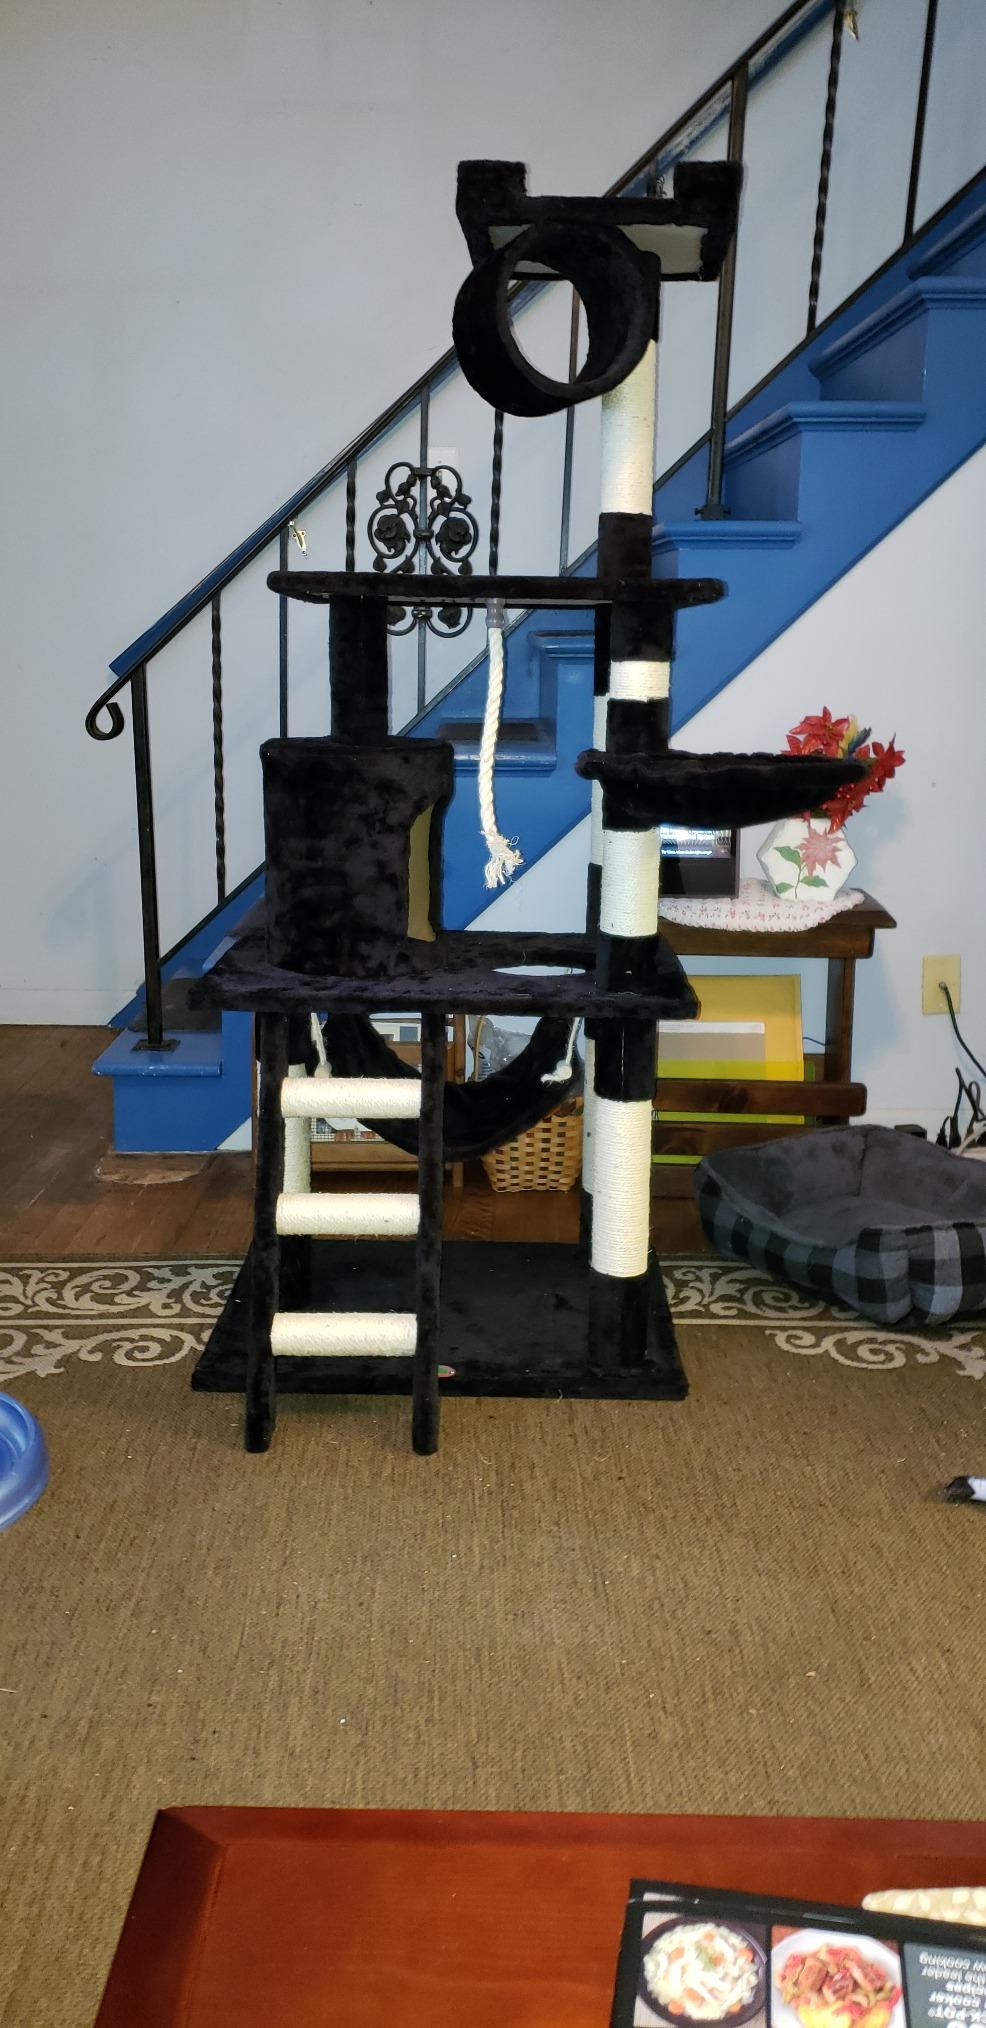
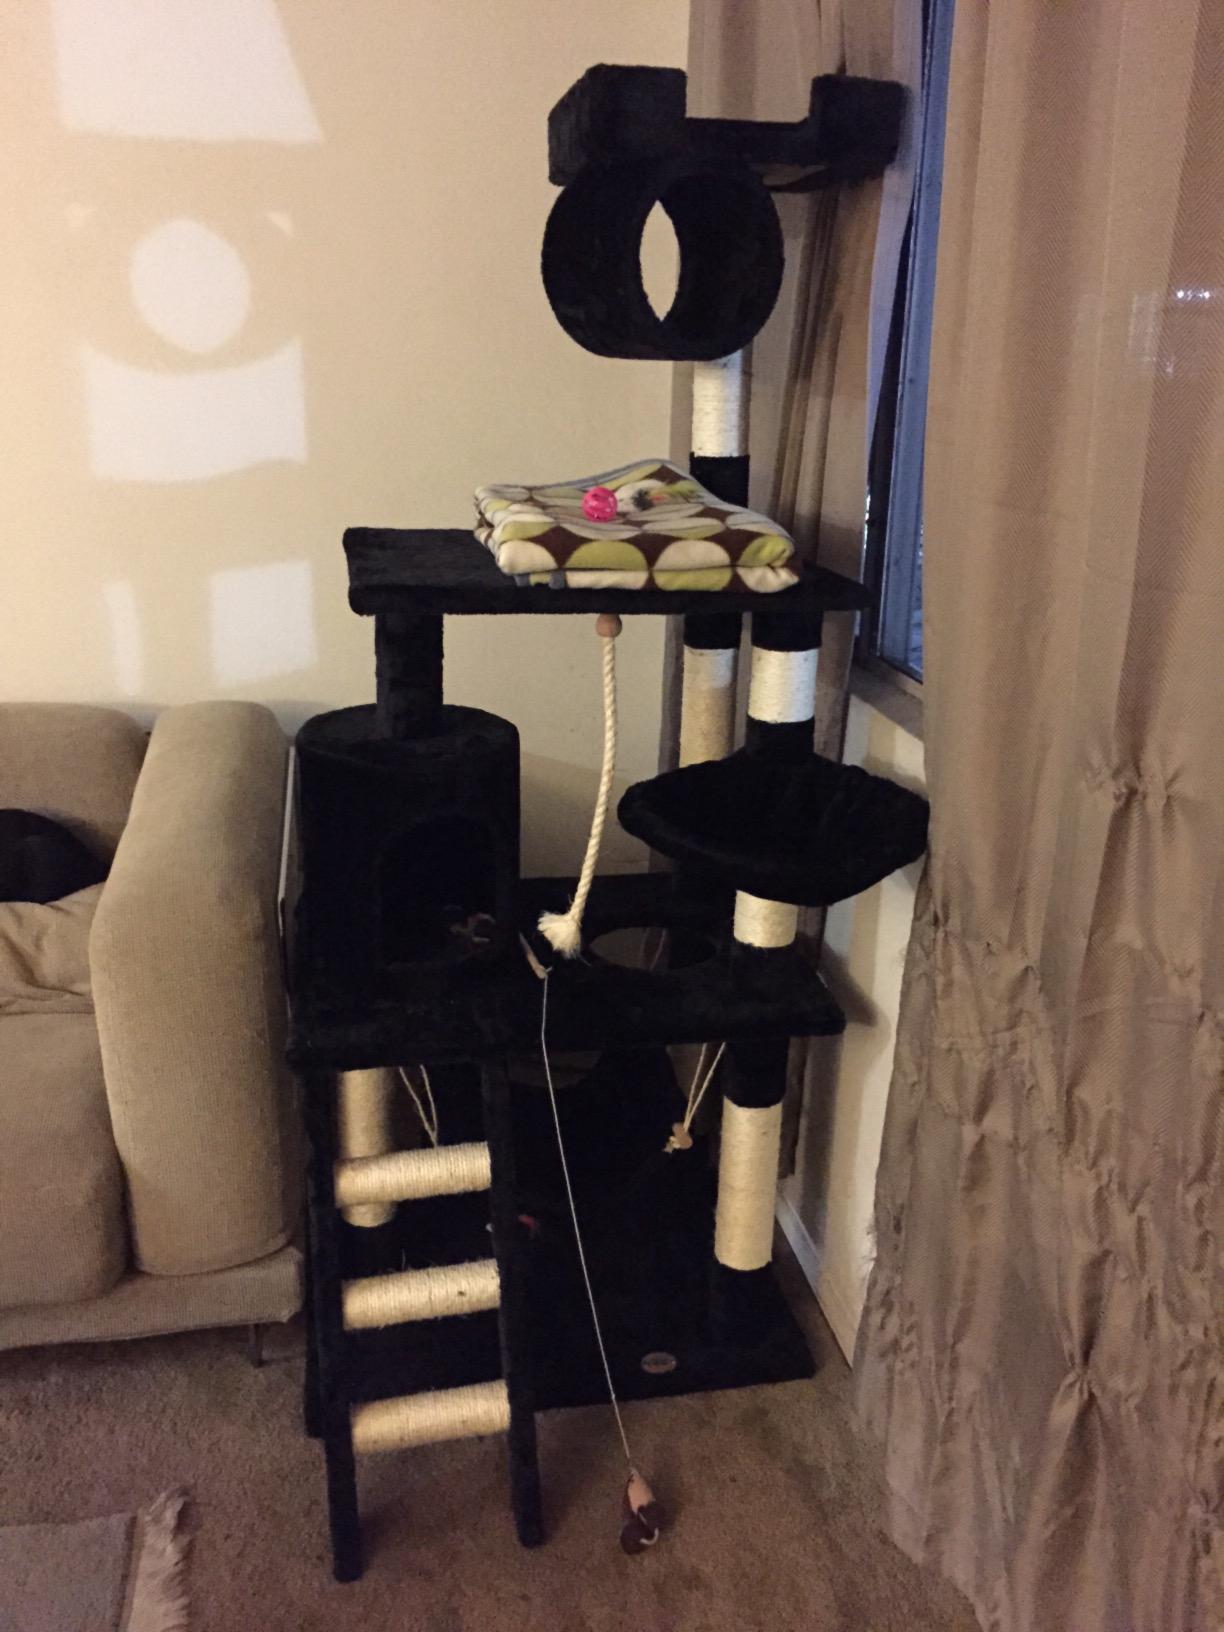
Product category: items_cat tree
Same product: yes